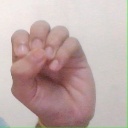
अक्षर: उ